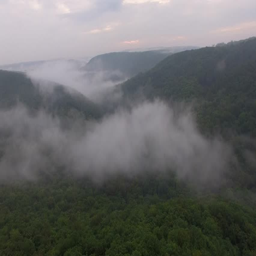
aerial shot of a tropical rainforest